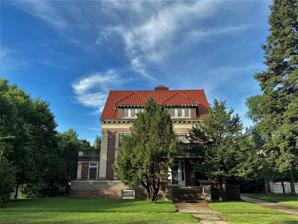
Building: John B. Hanten House
Country: United States of America
Year built: 1913
Historic house in South Dakota, United States United States historic place John B. Hanten House U.S. National Register of Historic Places Show map of South Dakota Show map of the United States Location 518 E. Kemp Ave. Watertown, South Dakota Coordinates 44°53′54″N 97°06′19″W / 44.89833°N 97.10528°W / 44.89833; -97.10528 Area less than one acre Built 1913 Built by Ben Byer Architect Maurice A. Hockman Architectural style Colonial Revival NRHP reference No. 89002337 Added to NRHP January 26, 1990 The John B. Hanten House , located at 518 E. Kemp Ave. in Watertown, South Dakota , was built in 1913.  It was listed on the National Register of Historic Places in 1990. It is an "imposing" three-story building upon a full basement which is "one of the finest houses in the city".  Its masonry walls are built of structural tile and clad with dark bronze vitrified brick laid in running bond . It has Doric pilasters at its corners. It was deemed "significant in the area of architecture, because it is one of the few known surviving examples of domestic housing designed by Watertown, South Dakota, architect Maurice A. Hockman . In 1940 it was donated to serve as a rectory for the Immaculate Conception Parish. References